Battle of Halbe

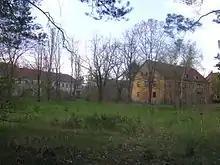
Barracks ruins in Kummersdorf Gut in Brandenburg

The command of the V SS Mountain Corps, encircled with the Ninth Army north of Forst, passed from the 4th Panzer Army (part of Army Group Centre) to the Ninth Army (part of Army Group Vistula under the command of Colonel-General Gotthard Heinrici). The corps was still holding on to Cottbus. While the bulk of Army Group Centre was being forced, by the advance of the 1st Ukrainian Front, to retreat along its lines of communication to the south-west towards Czechoslovakia, the southern flank of the 4th Panzer Army had some local successes counterattacking north against the 1st Ukrainian Front.